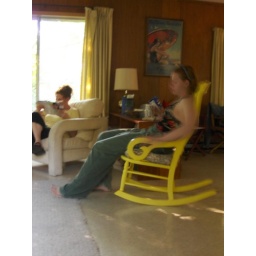
labor day weekend at the lake house in bridgman, michigan with 17 of our closest friends :D